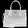
Label: Bag